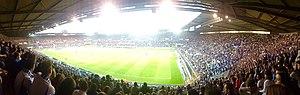
Record d'affluence de National en 2015 au stade de la Meinau, par le RC Strasbourg puisque le virage visiteurs à pu être occupé par les locaux
Les supporters du Racing Club de Strasbourg Alsace encouragent et soutiennent le club de football français du RC Strasbourg. Le Racing Club de Strasbourg est le seul club de football professionnel d'Alsace et compte plusieurs associations de supporters. Son titre de champion de France, ses victoires en coupe de France et en coupe de la Ligue ainsi que ses parcours européens lui confèrent une notoriété internationale. En Alsace, le RCS est pour beaucoup de supporters considéré comme une institution.
Le championnat de France de football National, officiellement nommé Championnat de National 1 et couramment appelé National, est une compétition de football constituant le troisième niveau des compétitions masculines en France. Créé en 1993 sous l'appellation National pour remplacer l'ancien championnat de France de football de troisième division en une poule unique, il se déroule annuellement sous la forme d'un championnat opposant dix-huit clubs professionnels et amateurs. Une saison du championnat commence en été et se termine au printemps suivant.
La saison 2014-2015 du National est la dix-huitième édition du Championnat de France de football National. Le troisième niveau du football français oppose cette saison dix-huit clubs en une série de trente-quatre rencontres jouées d'août 2014 à mai 2015. C'est le plus haut échelon auquel peuvent accéder les équipes amateurs puisqu'au-delà, les clubs doivent avoir le statut professionnel pour participer au Championnat de France de football de Ligue 2.